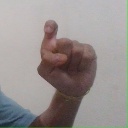
अक्षर: इ